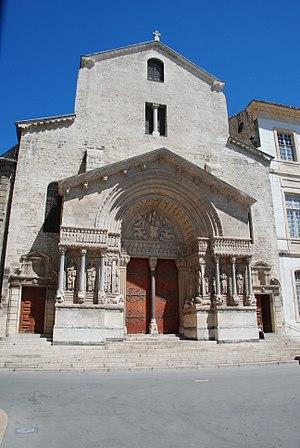
France - Arles - Saint-Trophime
L'art roman provençal présente comme particularité d'être fortement influencé par l'antiquité romaine par le biais des nombreux vestiges romains subsistant en Provence. Par contre, l'influence du style roman lombard y est très limitée, au contraire de l'art roman languedocien voisin.
Une cathédrale est, à l'origine, une église où se trouve le siège de l'évêque ayant la charge d'un diocèse. La cathédrale est en usage dans l'Église catholique, l'Église orthodoxe, l'Église anglicane.